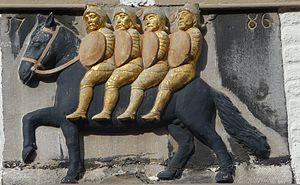
Bayard est un cheval-fée légendaire de robe baie, issu de nombreuses chansons de geste du Moyen Âge chrétien. Les plus anciennes versions remontent au XIIᵉ siècle, et figurent parmi les histoires les plus populaires jusqu'au XIXᵉ siècle. Ces textes, surtout celui des Quatre Fils Aymon, lui attribuent des qualités magiques et une origine surnaturelle : fils d'un dragon et d'une serpente, Bayard est libéré d'une île volcanique par l'enchanteur Maugis. Le roi Charlemagne le donne à Renaud de Montauban, l'aîné des quatre fils Aymon. Renommé pour sa force et son intelligence, Bayard a le pouvoir de porter les quatre fils sur son dos en même temps, pour leur permettre d'échapper à la colère du roi. Livré à Charlemagne en gage de paix, il est jeté au fond du Rhin avec une meule autour du cou. Bayard parvient à s'échapper et, selon la légende, continue depuis à errer dans la forêt ardennaise, d'où retentit son hennissement à chaque solstice d'été.